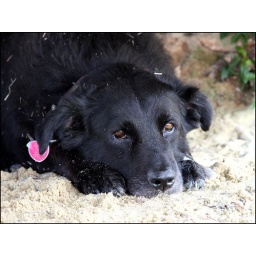
She loves to lay in the sand under the dock. She looks just like a black bear sometimes :)